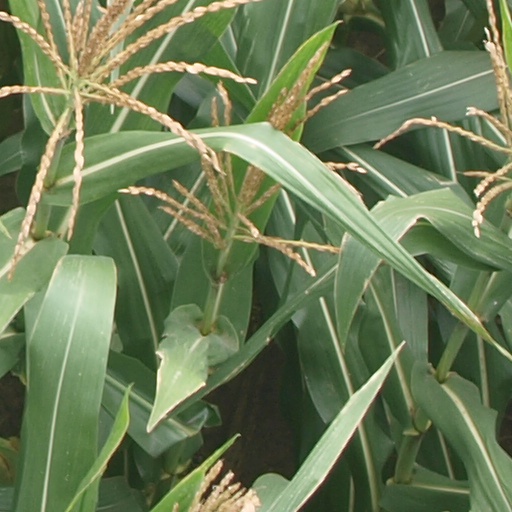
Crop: maize; corn